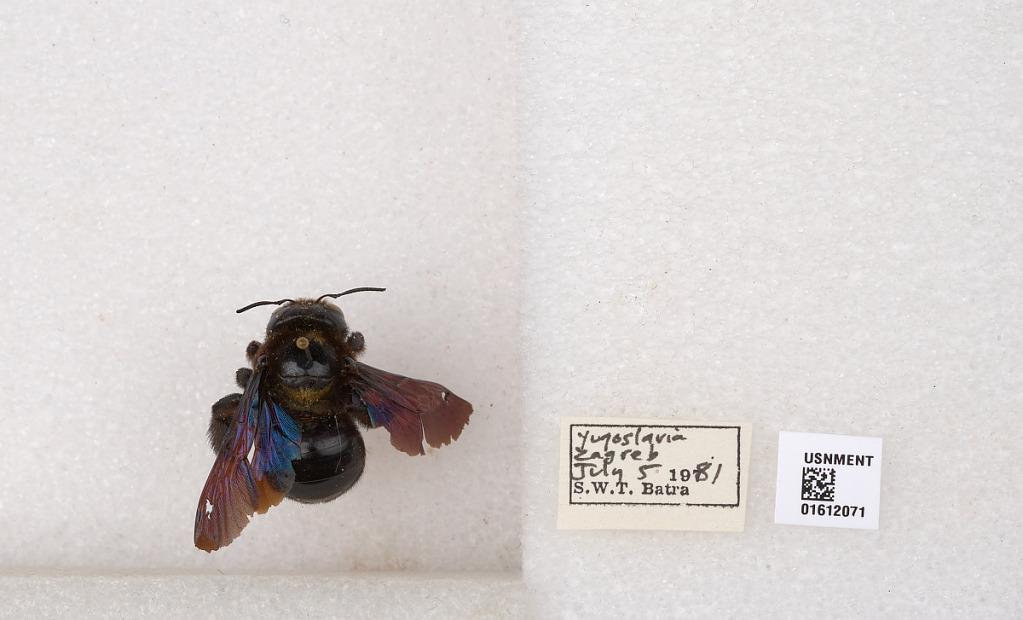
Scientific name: Xylocopa
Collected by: S. Batra
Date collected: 1981-7-5
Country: Croatia
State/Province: Zagreb
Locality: Zagreb